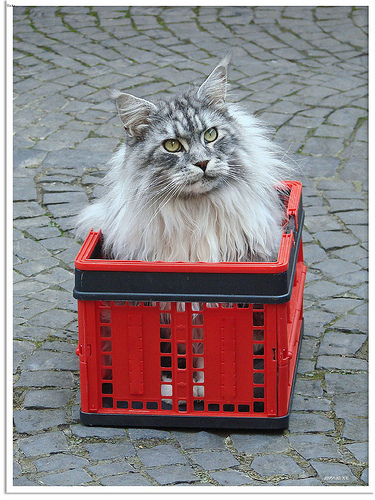
Animal: cat
Breed: maine_coon